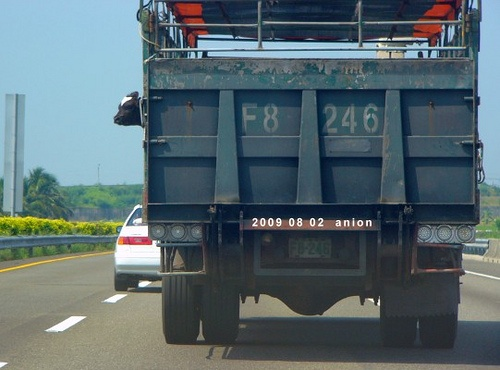
A green truck with a cow poking its head out
Large storage truck changing lanes on the highway.
A large truck is traveling behind a small white car.
A truck driving down the highway with a cow sticking its head out the side.
a car and a truck that is next to each other on a road